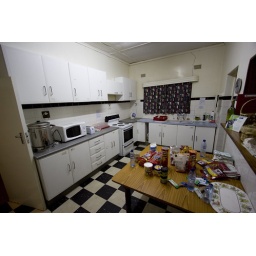
The kitchen in our house in Mufulira.